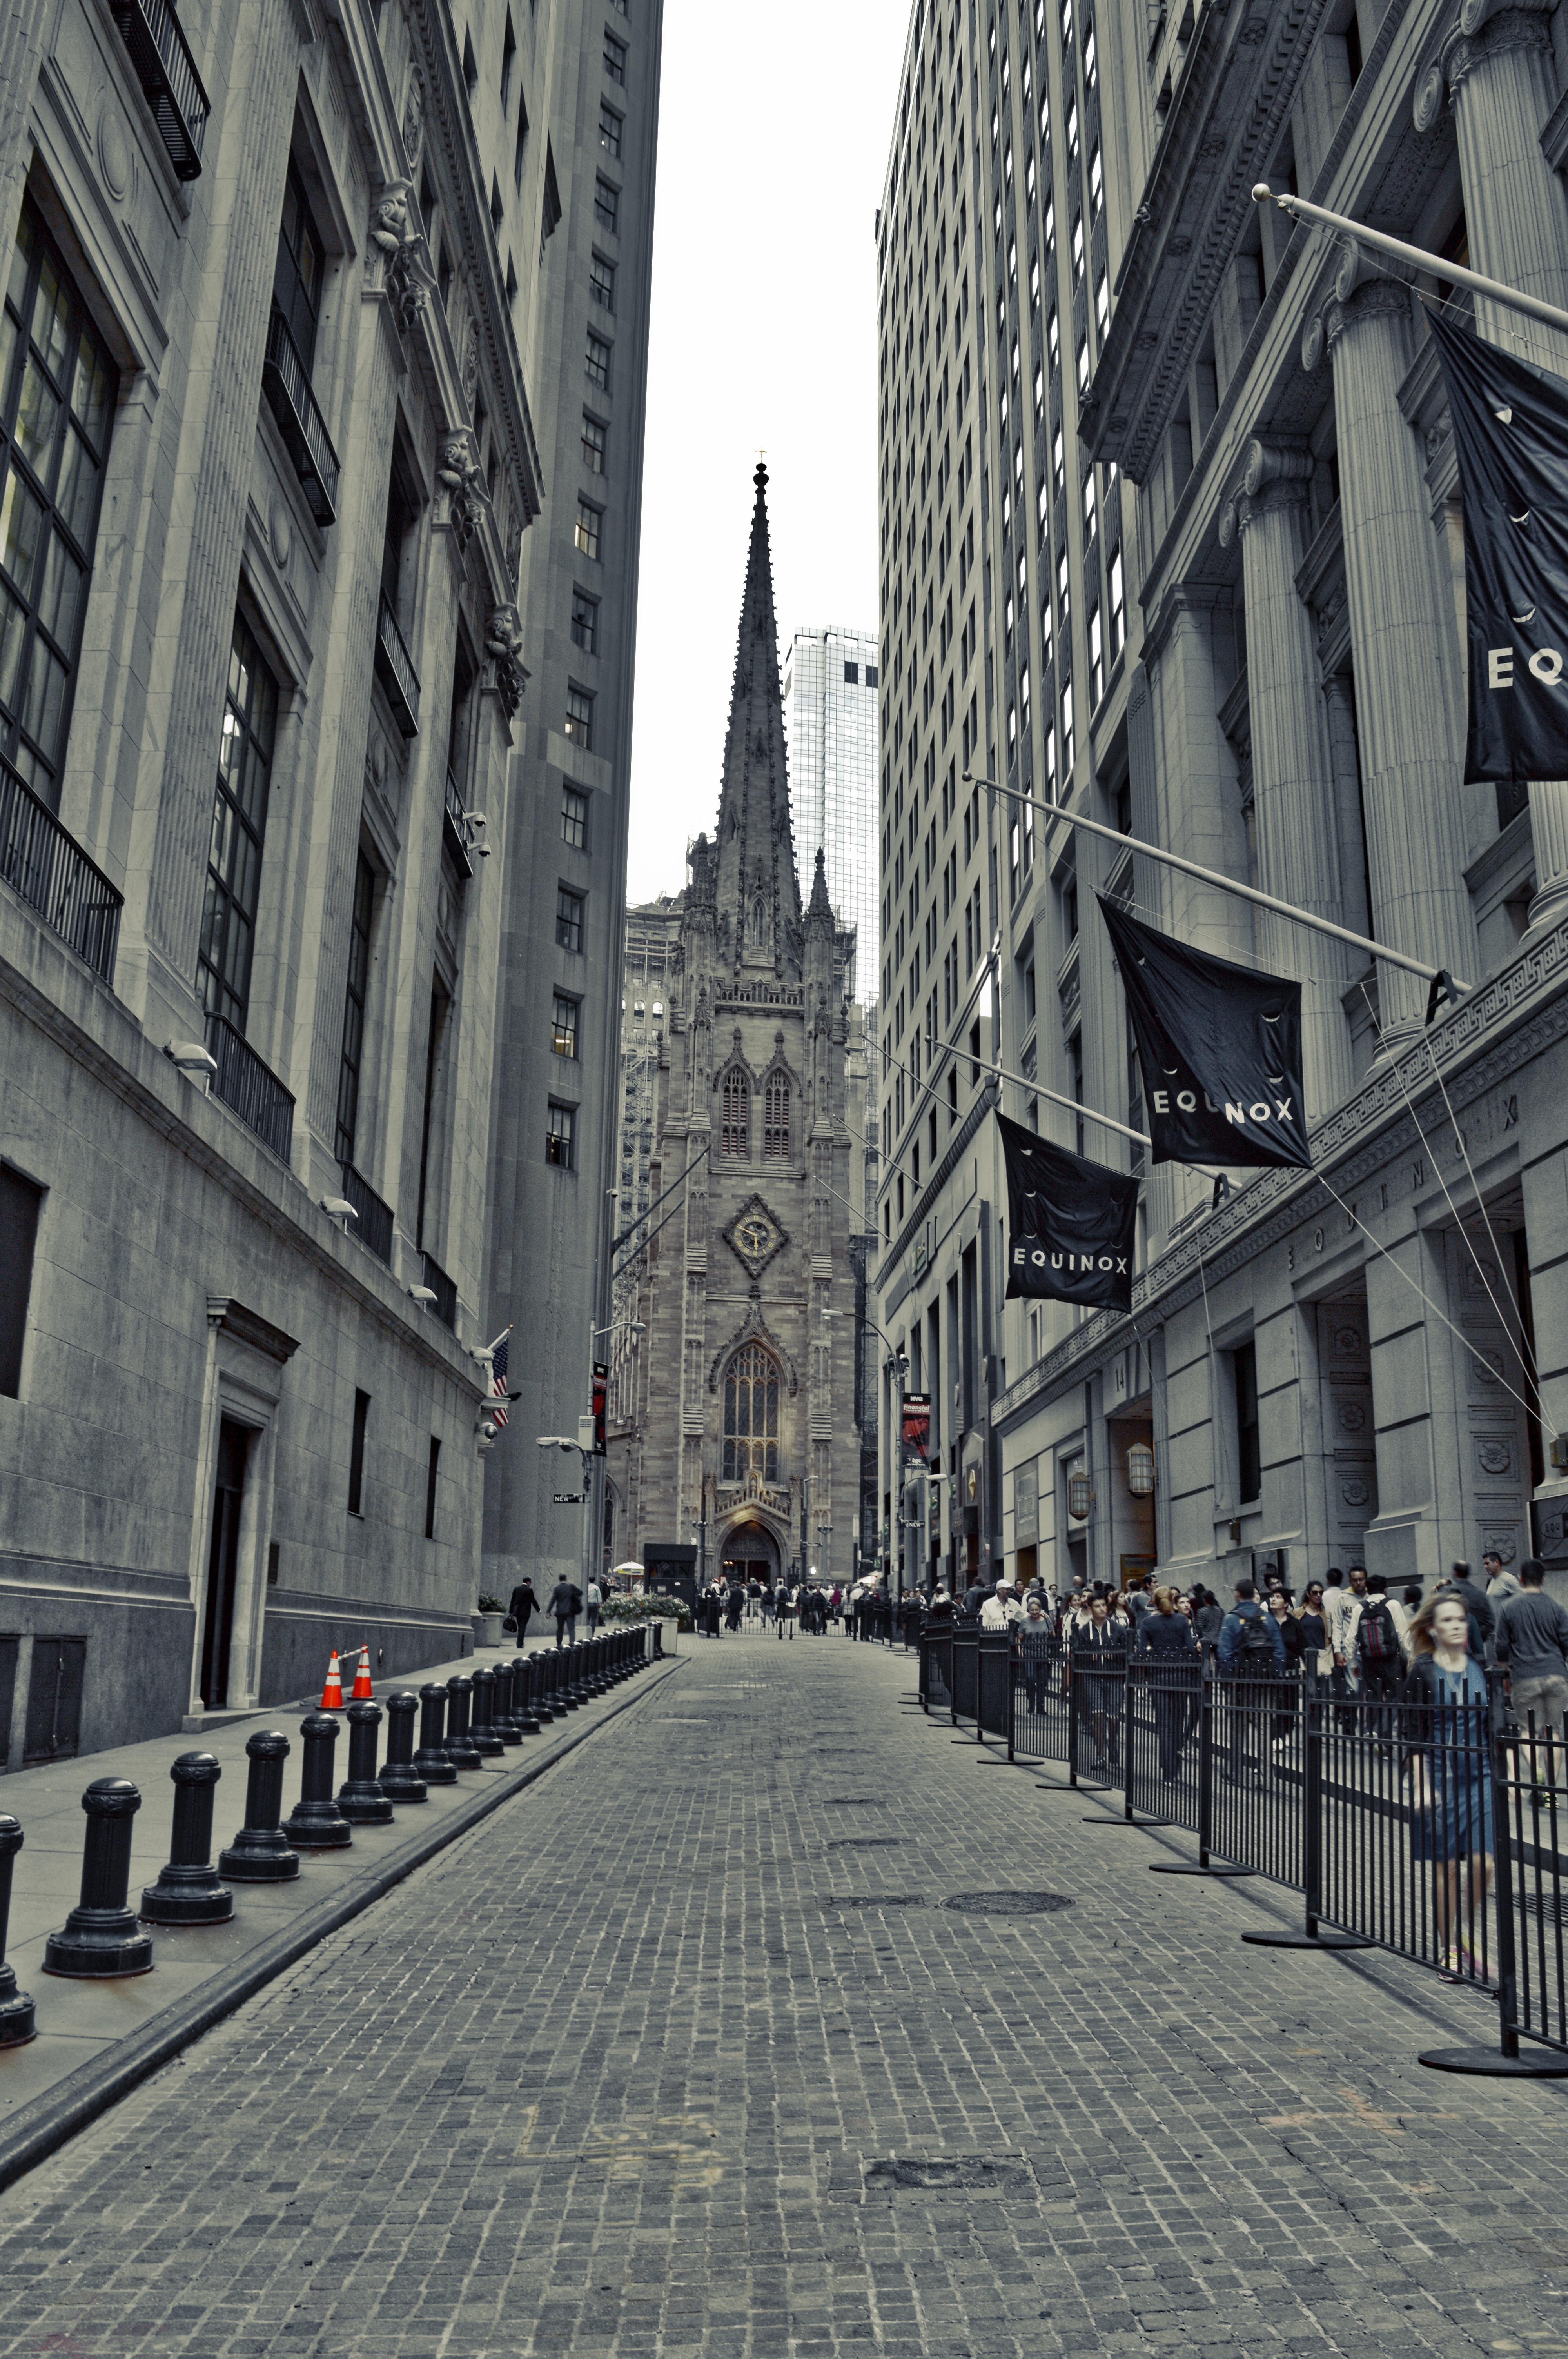
black and white, architecture, road, street, town, city, skyscraper, urban, manhattan, cityscape, downtown, travel, nyc, usa, america, landmark, facade, cathedral, lane, wall street, district, ny, town square, financial, metropolis, new york street, new york city street, urban area, metropolitan area